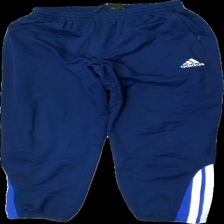
View: front
Type: Trousers
Category: Ladies
Brand: Adidas
Colors: Blue, White
Material: 100% Polyester
Pattern: Logo print
Cut: Regular
Size: 40
Season: All
Trend: Sports
Stains: Minor
Holes: Minor
Damage: stain
Damage location: middle right
Damage 2: pulled thread
Damage 2 location: top right
Damage 3: hole
Damage 3 location: top left
Price range: <50
Recommended usage: Recycle
Description: sport trousers with logo print and striped details